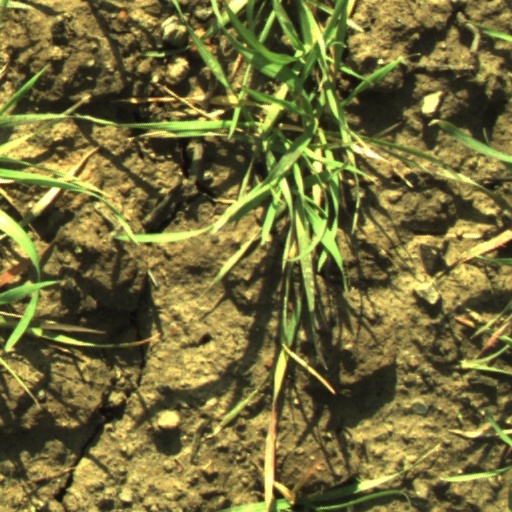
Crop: wheat